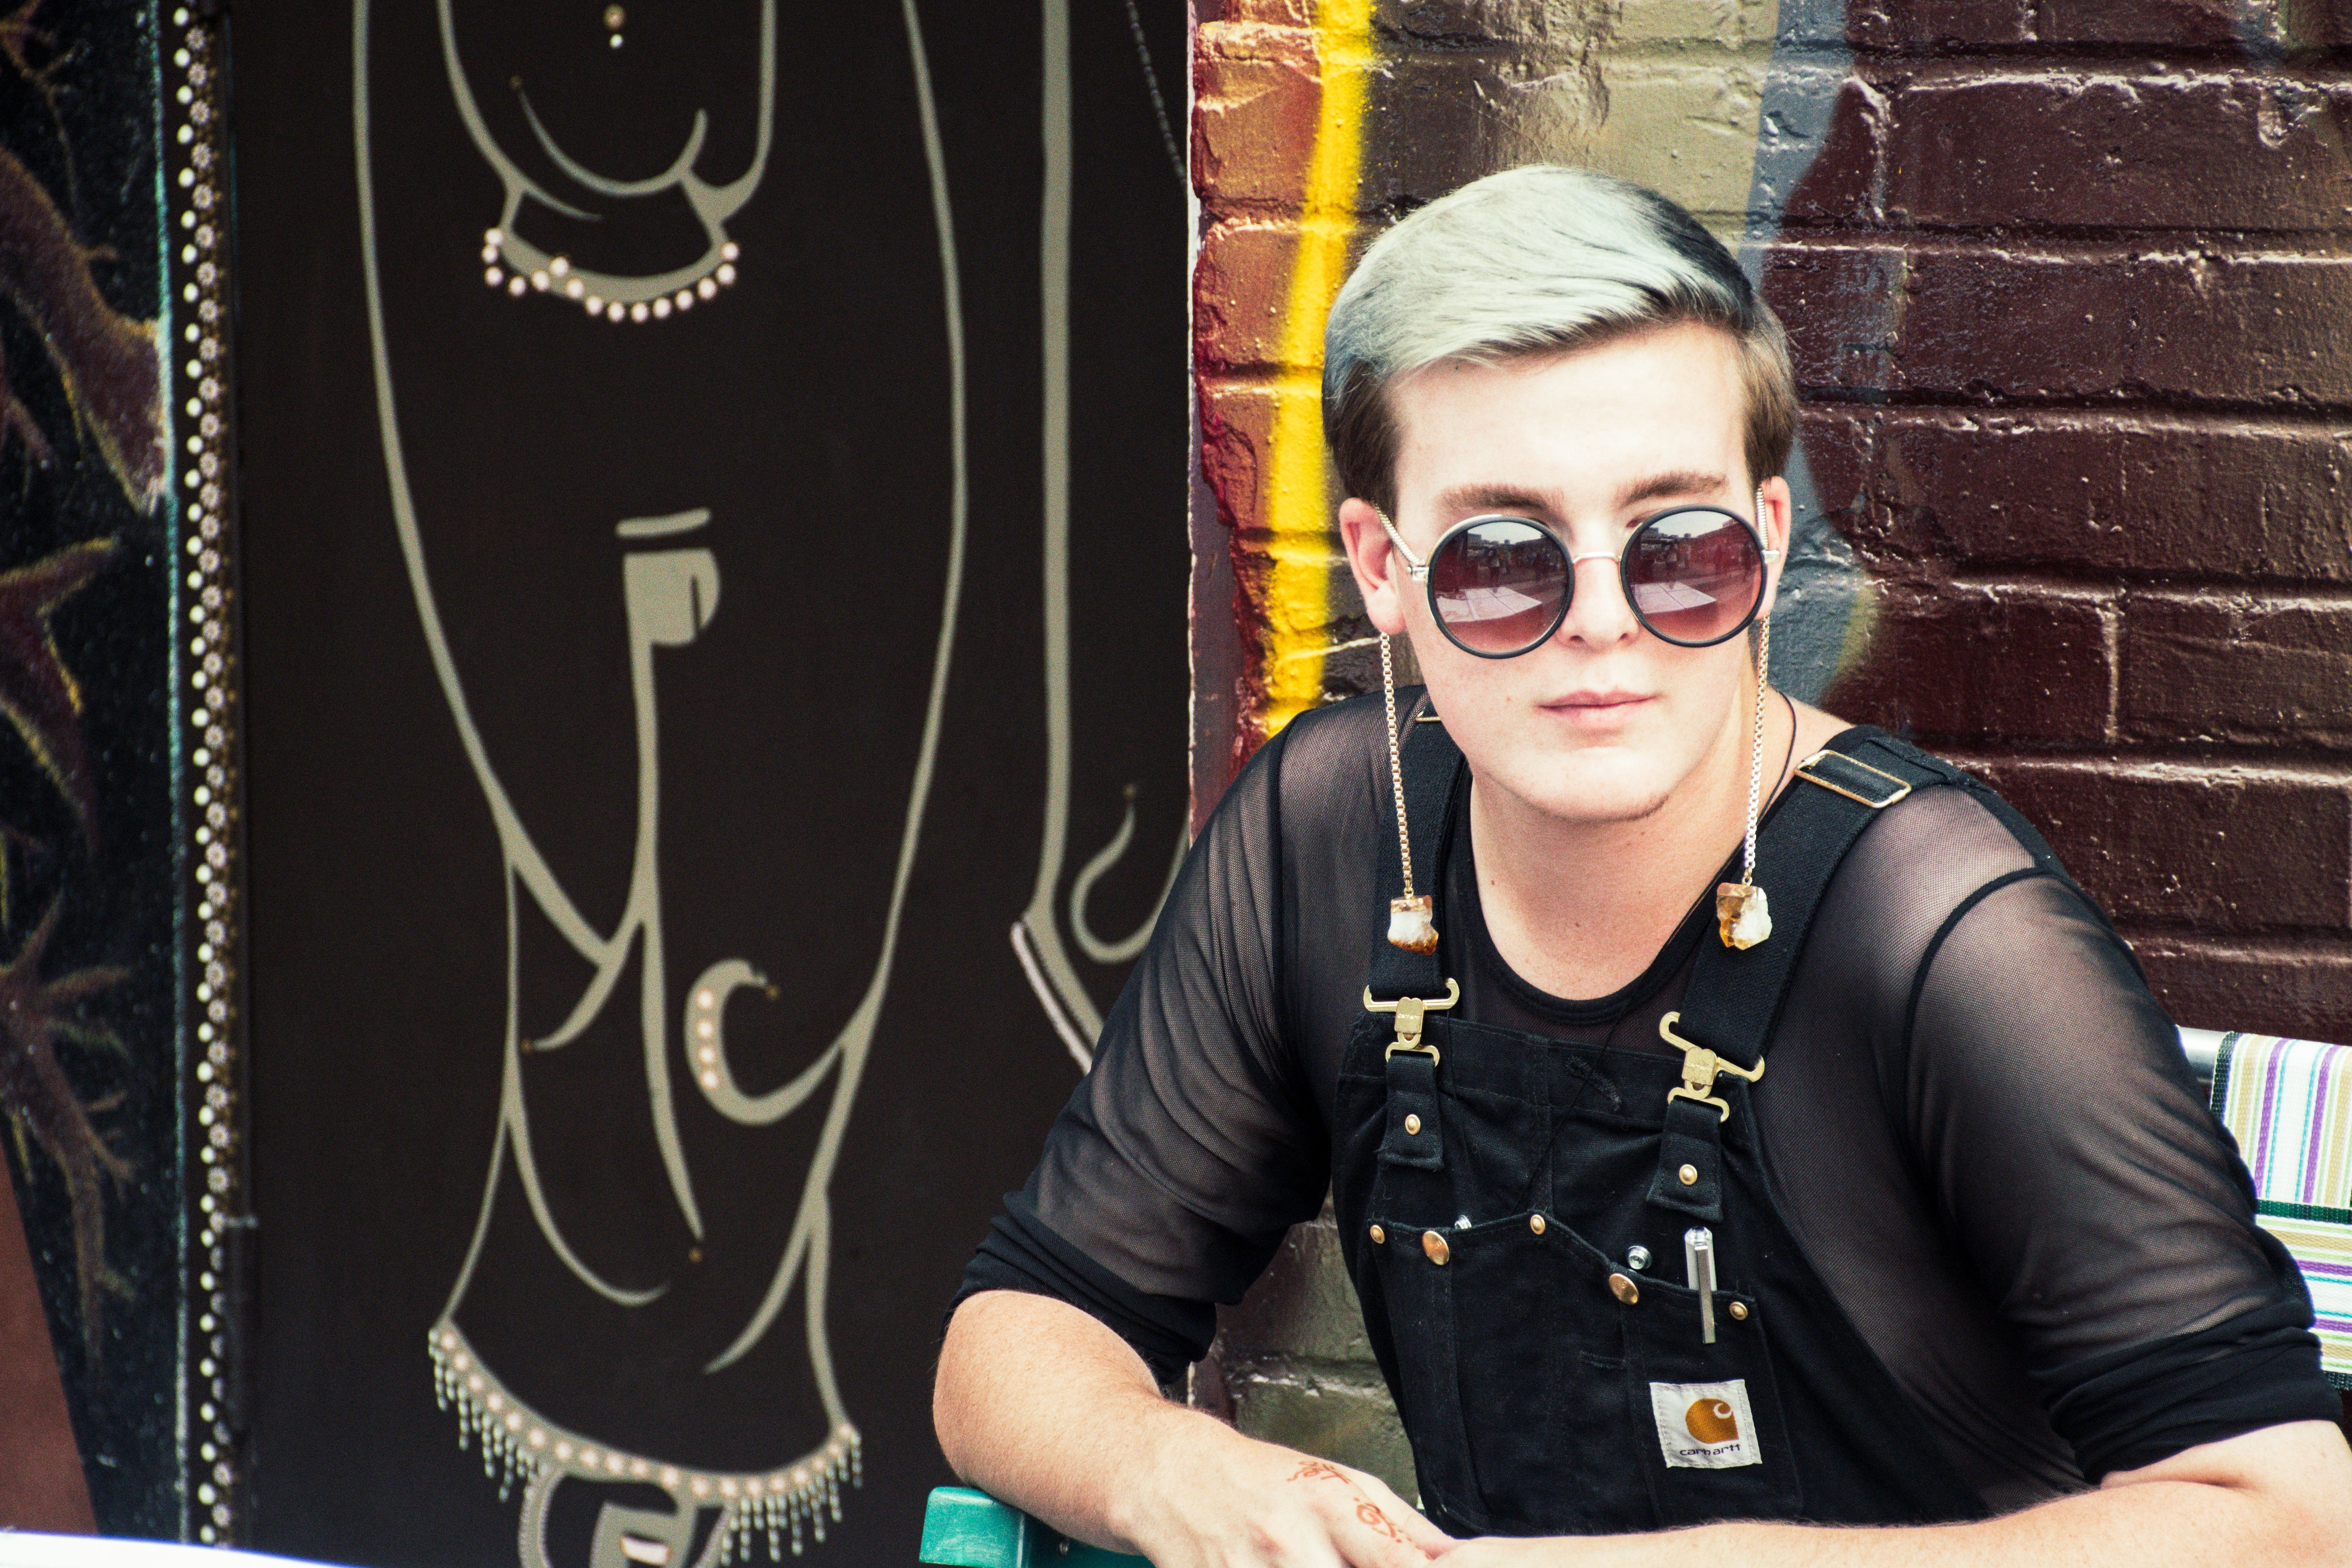
eyewear, cool, glasses, games, recreation, fashion accessory, sunglasses, smile, vision care